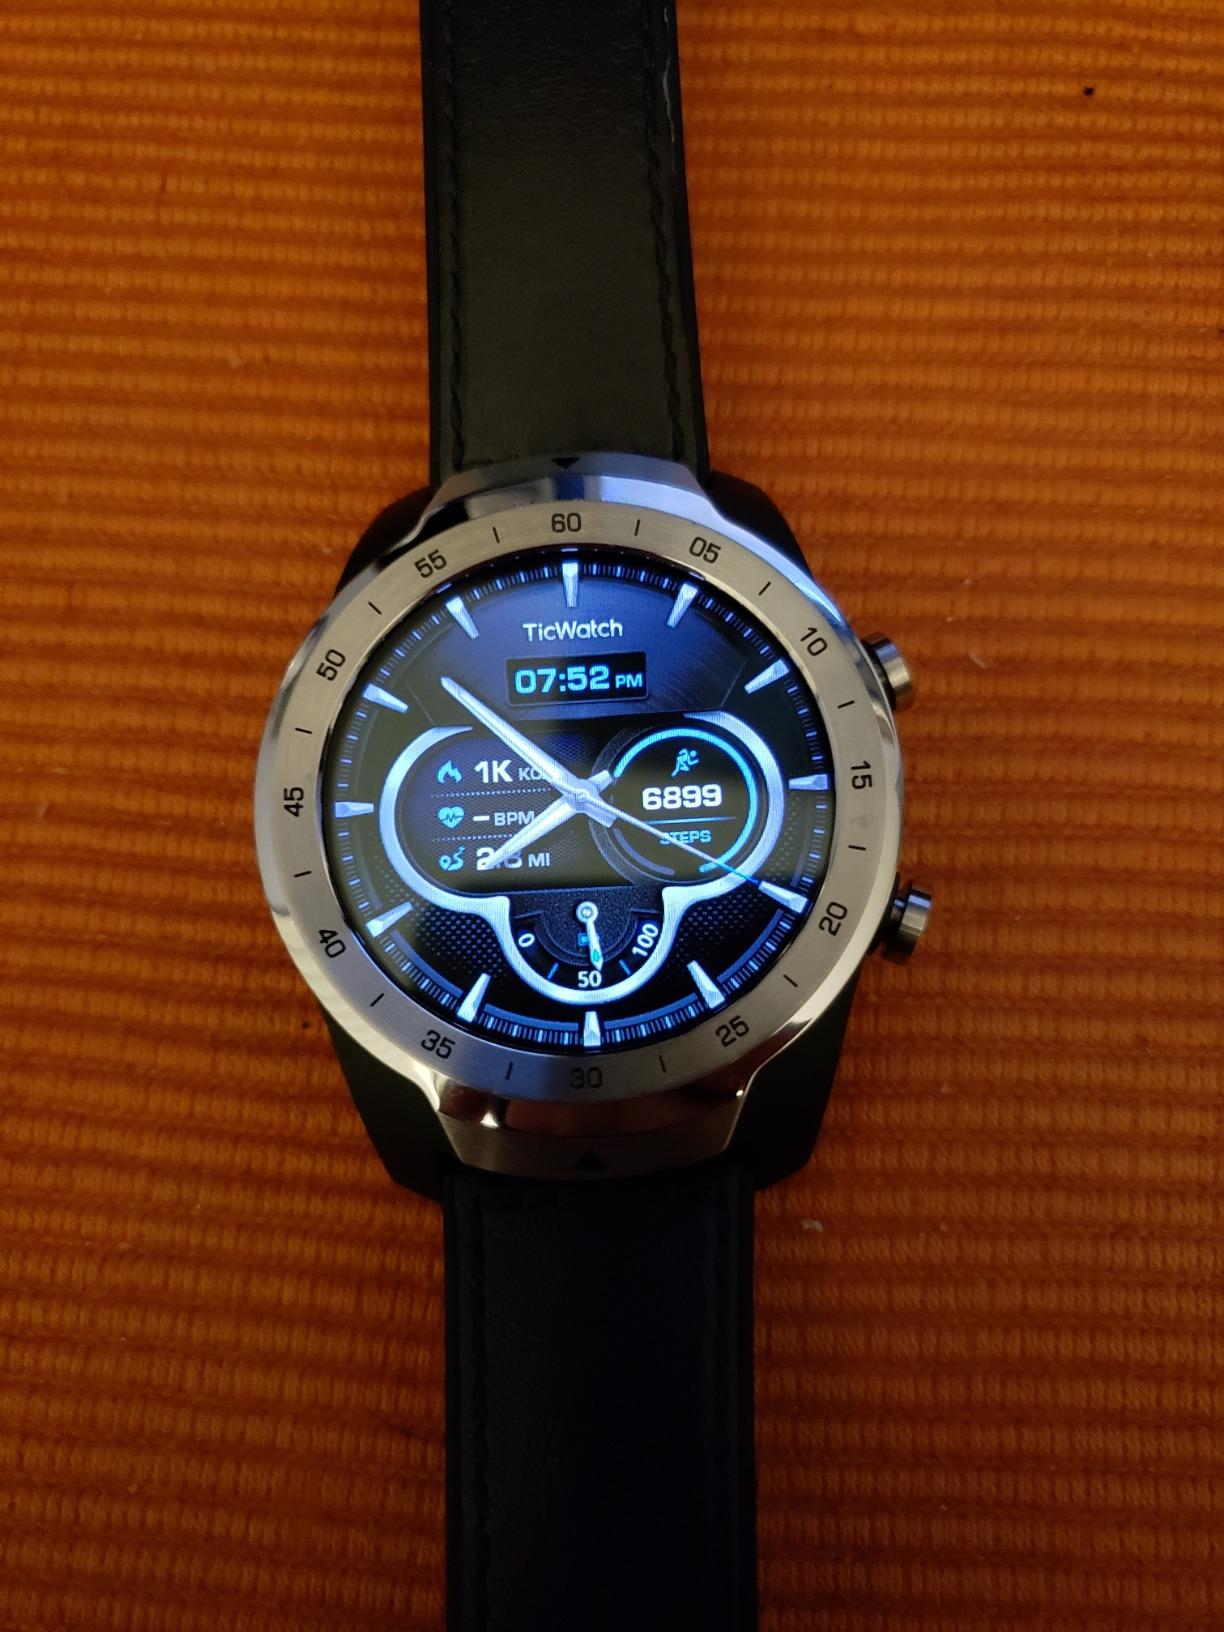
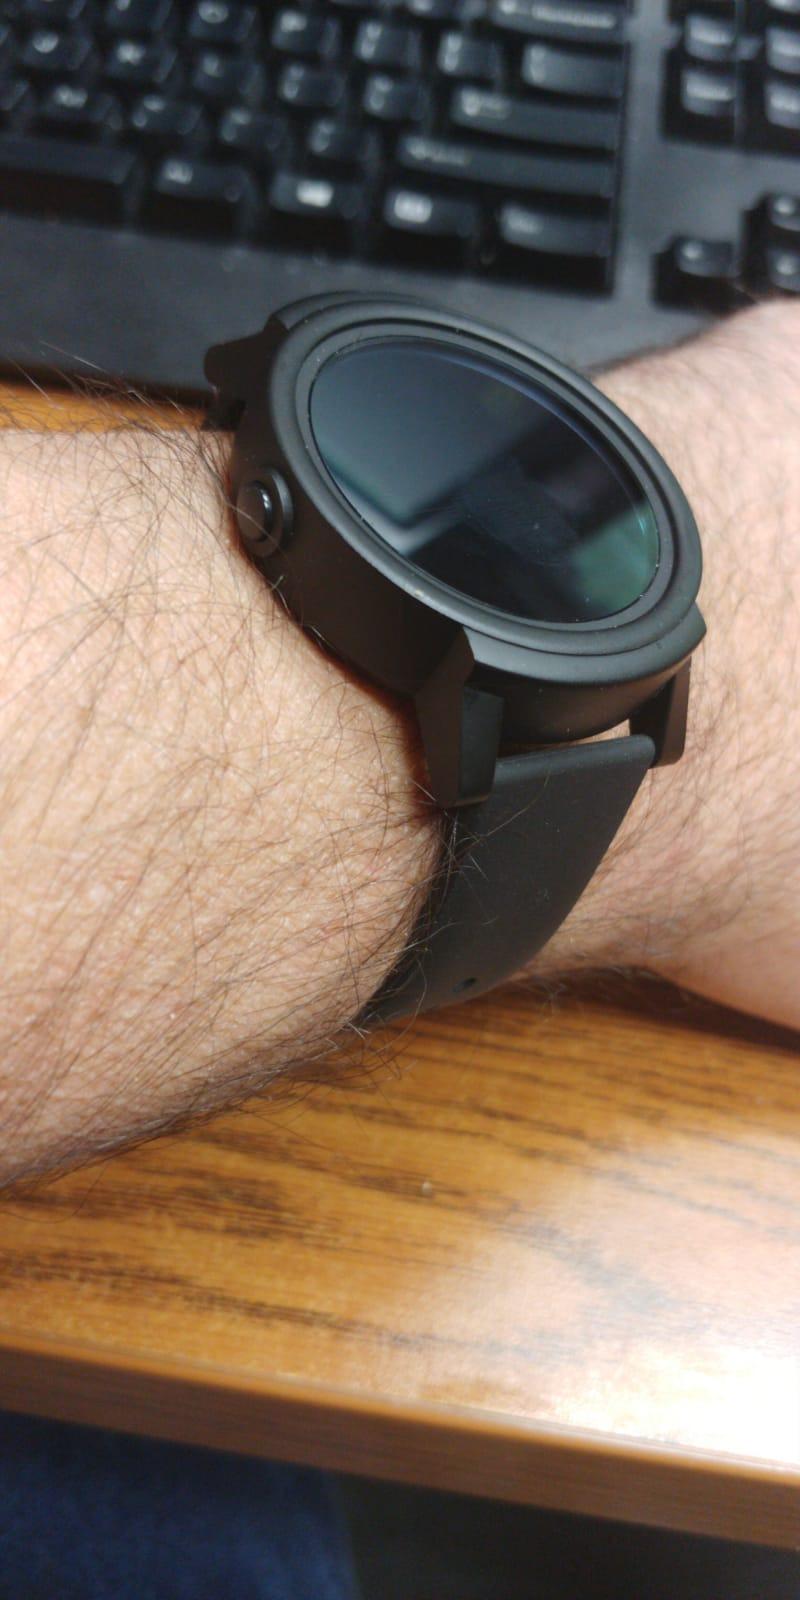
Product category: smartwatch
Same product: no